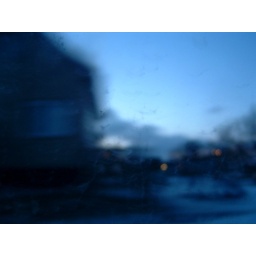
A house in the evening, taken out a dirty car window.